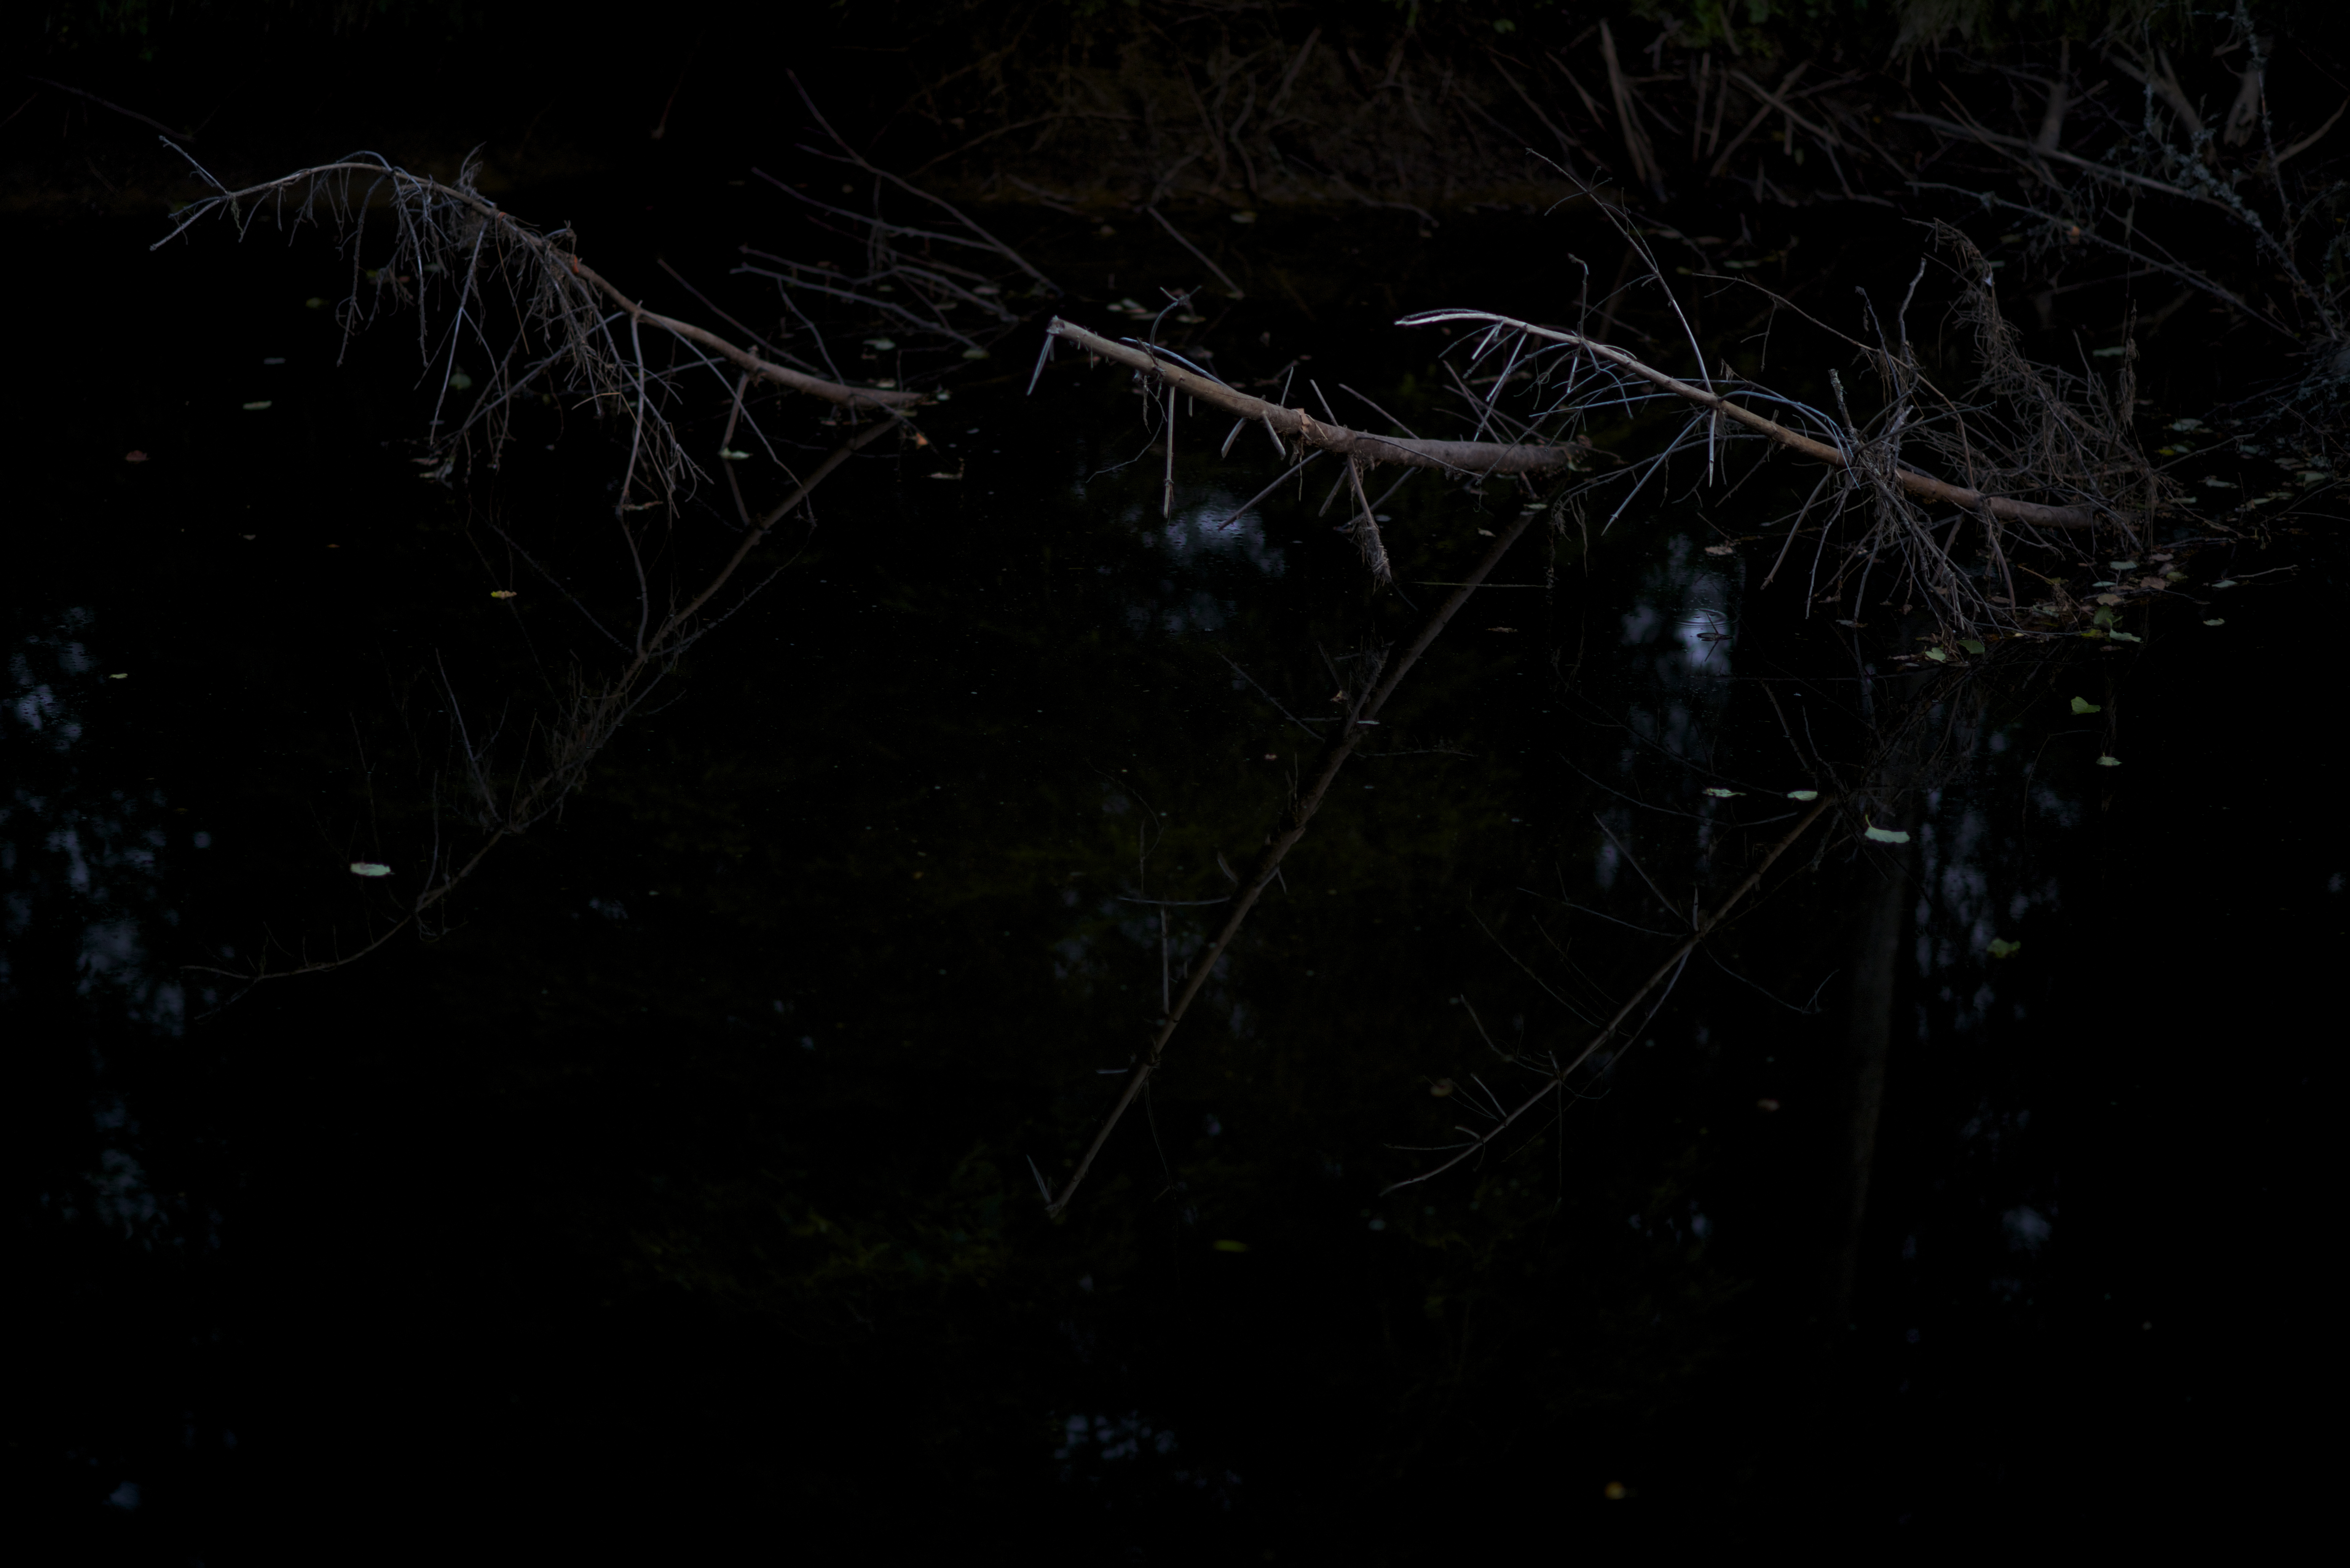
tree, water, nature, light, night, leaf, river, mystic, insect, natural, shadow, darkness, nikon, moonlight, invertebrate, scary, three, mirror, mirrors, still, horror, shades, soul, minimalistic, d800, norway, norge